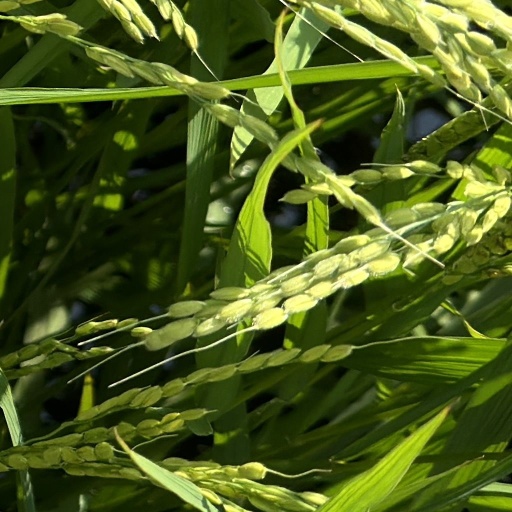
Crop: rice